Carl Lund (painter)

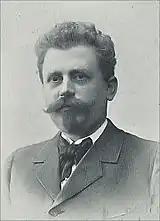
Carl Lund

Carl Christian Lund (21 April 1855 – 10 February 1940) was the leading Danish theatrical painter of his time.